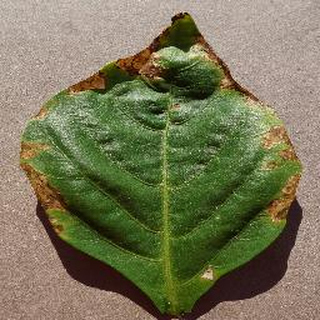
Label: bell_pepper_bacterial_spot